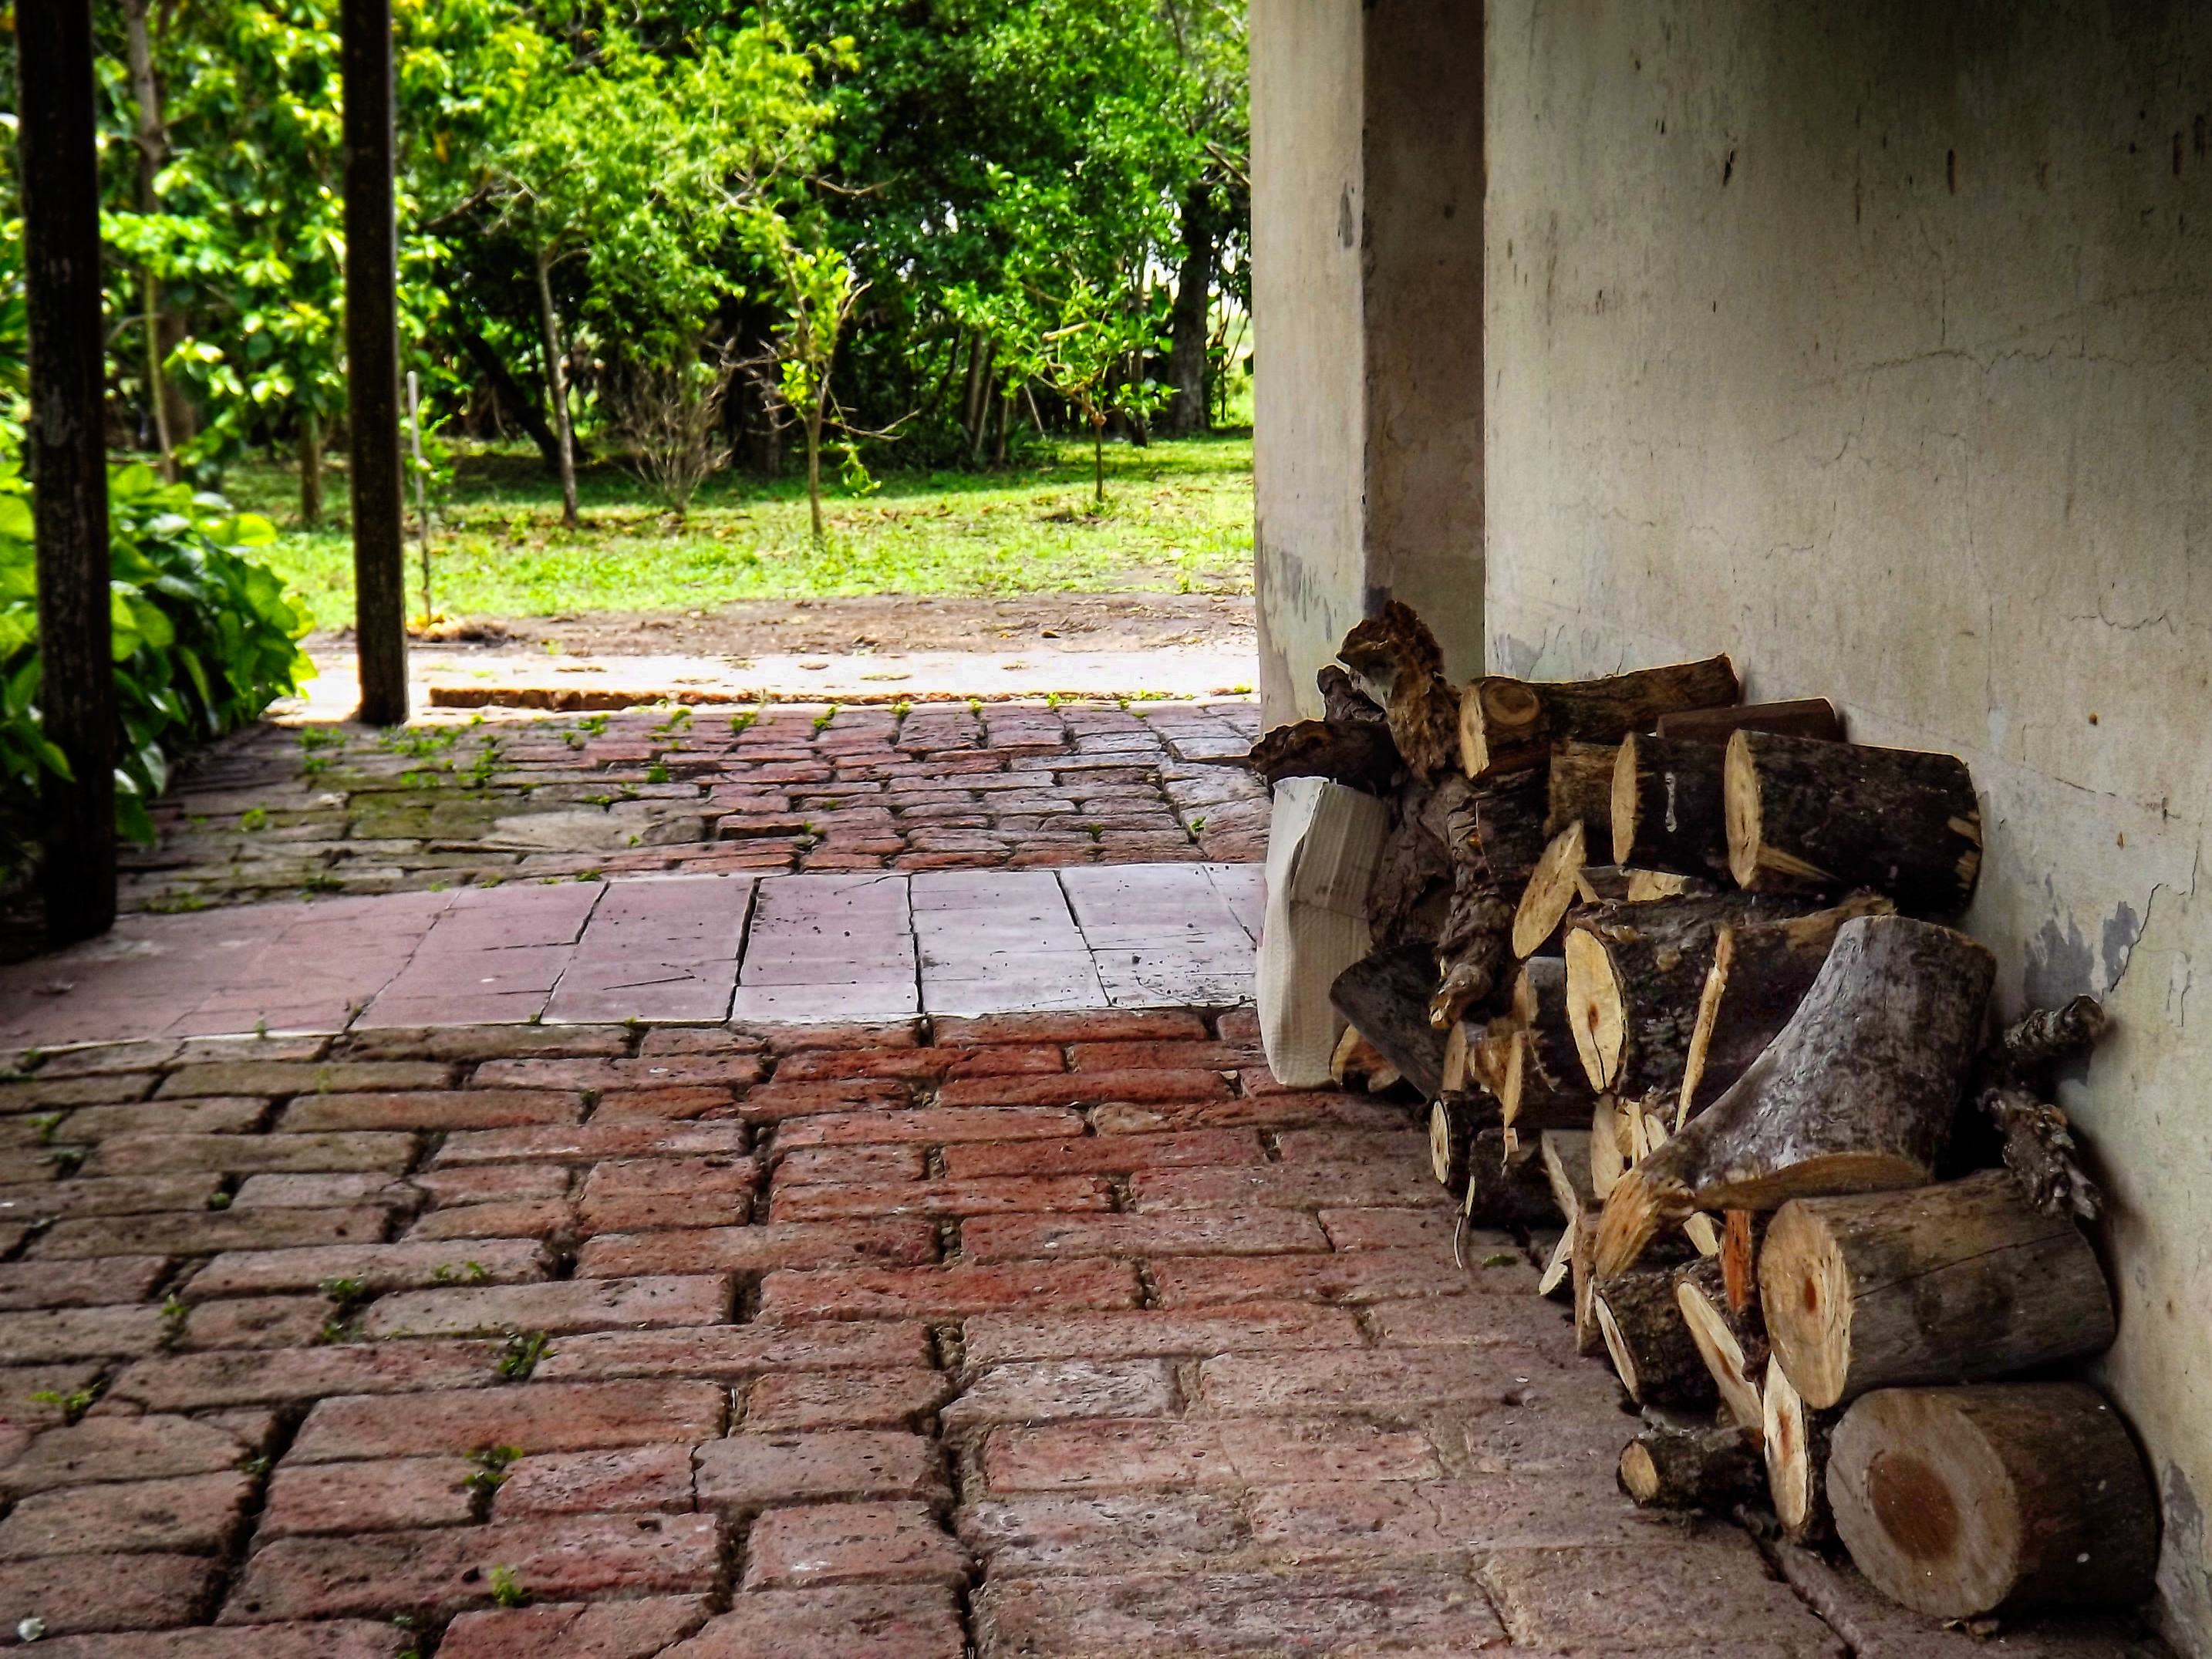
farm, wood, vintage, work, old, peasant, house, firewood, wall, tree, cobblestone, flooring, leaf, road surface, floor, grass, architecture, plant, street, stone wall, brick, landscape, walkway, rock, road